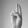
ASL letter: U